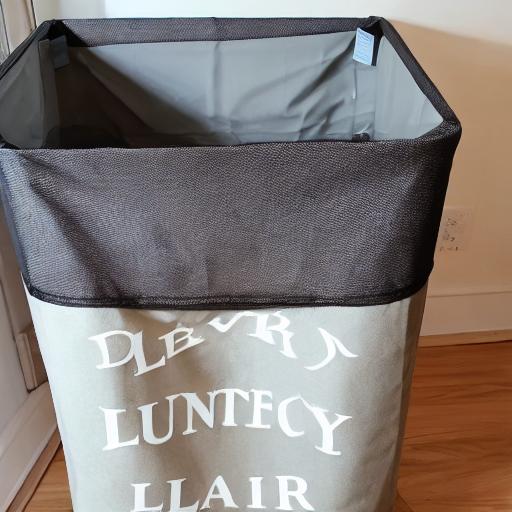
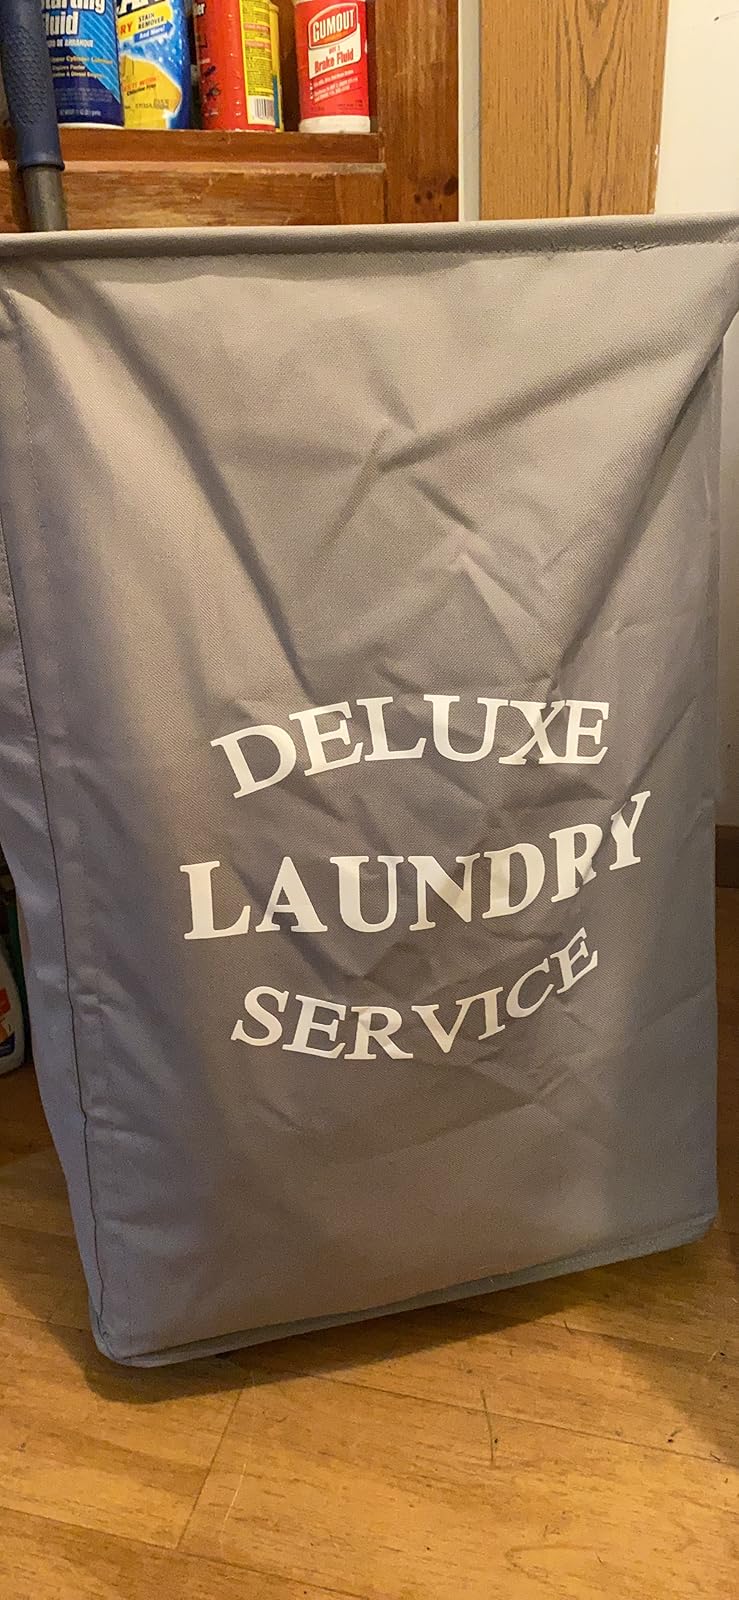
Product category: items_hamper
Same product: no